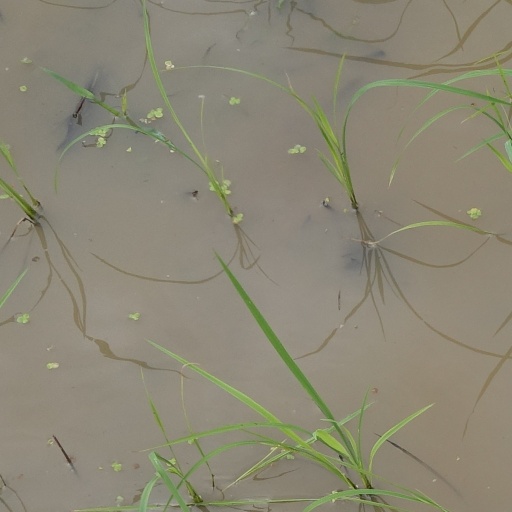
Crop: rice